South Aegean

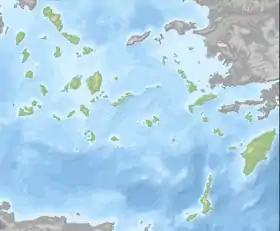
South Aegean topographic map

The South Aegean is one of the thirteen administrative regions of Greece. It consists of the Cyclades and Dodecanese island groups in the central and southeastern Aegean Sea.